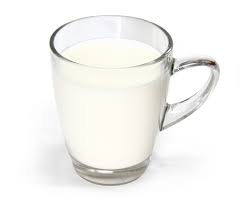
Lii nag mu ngi mel ni kaasu ndékki la, loo xamante ni meew lañ ci def, ñu def si ndox sotti "après" yëngal ba lépp jaxasoo mu wone lu weex ni ndox mu weex moo xamante ni nit ki mën na si ndékki walla sax mën na ko naane noonu.